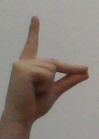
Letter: ta